Mary McLeod Bethune

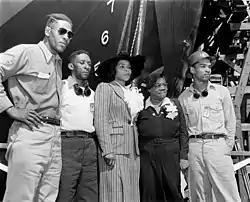
Bethune and Marian Anderson, celebrated contralto, at the launching of the SS "Booker T. Washington"

The rigorous curriculum had the girls rise at 5:30 a.m. for Bible study. Some of the classes in their schedules contained, in home economics and industrial skills such as dressmaking, millinery, cooking, and other crafts emphasized a life of self-sufficiency. Students' days ended at 9 p.m. Soon Bethune added science and business courses, then high school-level math, English, and foreign languages. Bethune always sought donations to keep her school operating, and would extend offers to wealthy white philanthropists to sit on the board in order to gain favor with them. Bethune also used her skills as a baker in order to raise money. Her friendship with Franklin and Eleanor Roosevelt assisted her in making connections. One of Bethune's more generous donors was John D. Rockefeller, who reportedly provided a donation of $62,000.